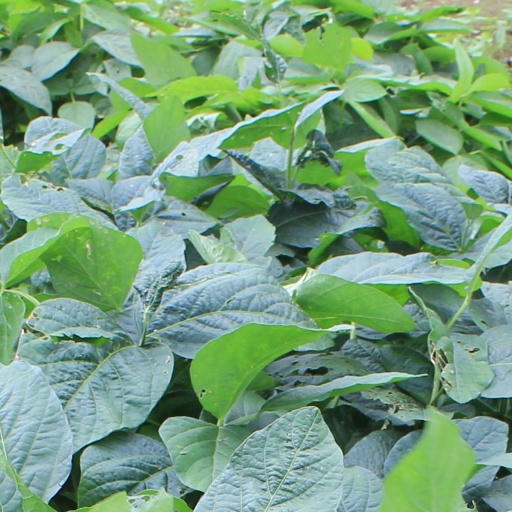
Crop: soybean